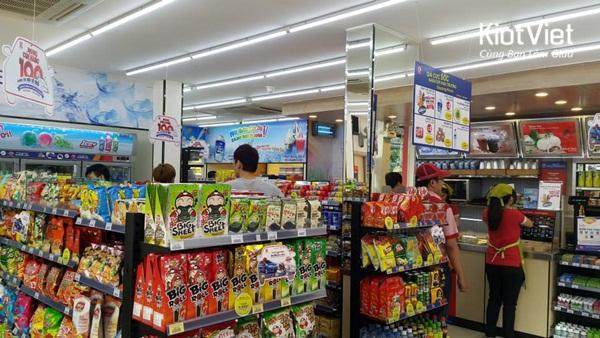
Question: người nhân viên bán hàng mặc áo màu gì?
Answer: áo màu đỏ